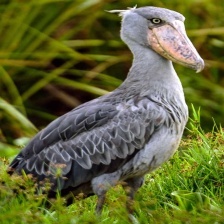
Species: SHOEBILL
Scientific name: BALAENICEPS REX